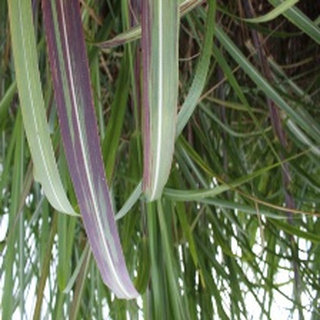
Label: sugarcane_bacterial_blight